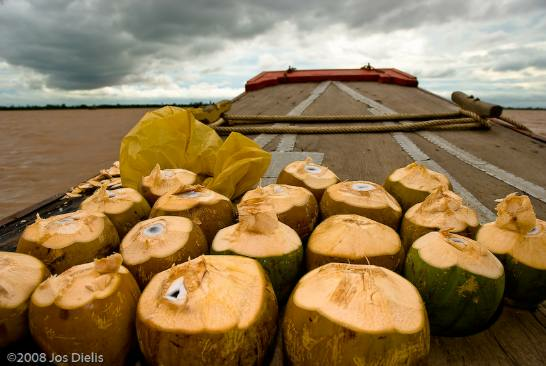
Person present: No